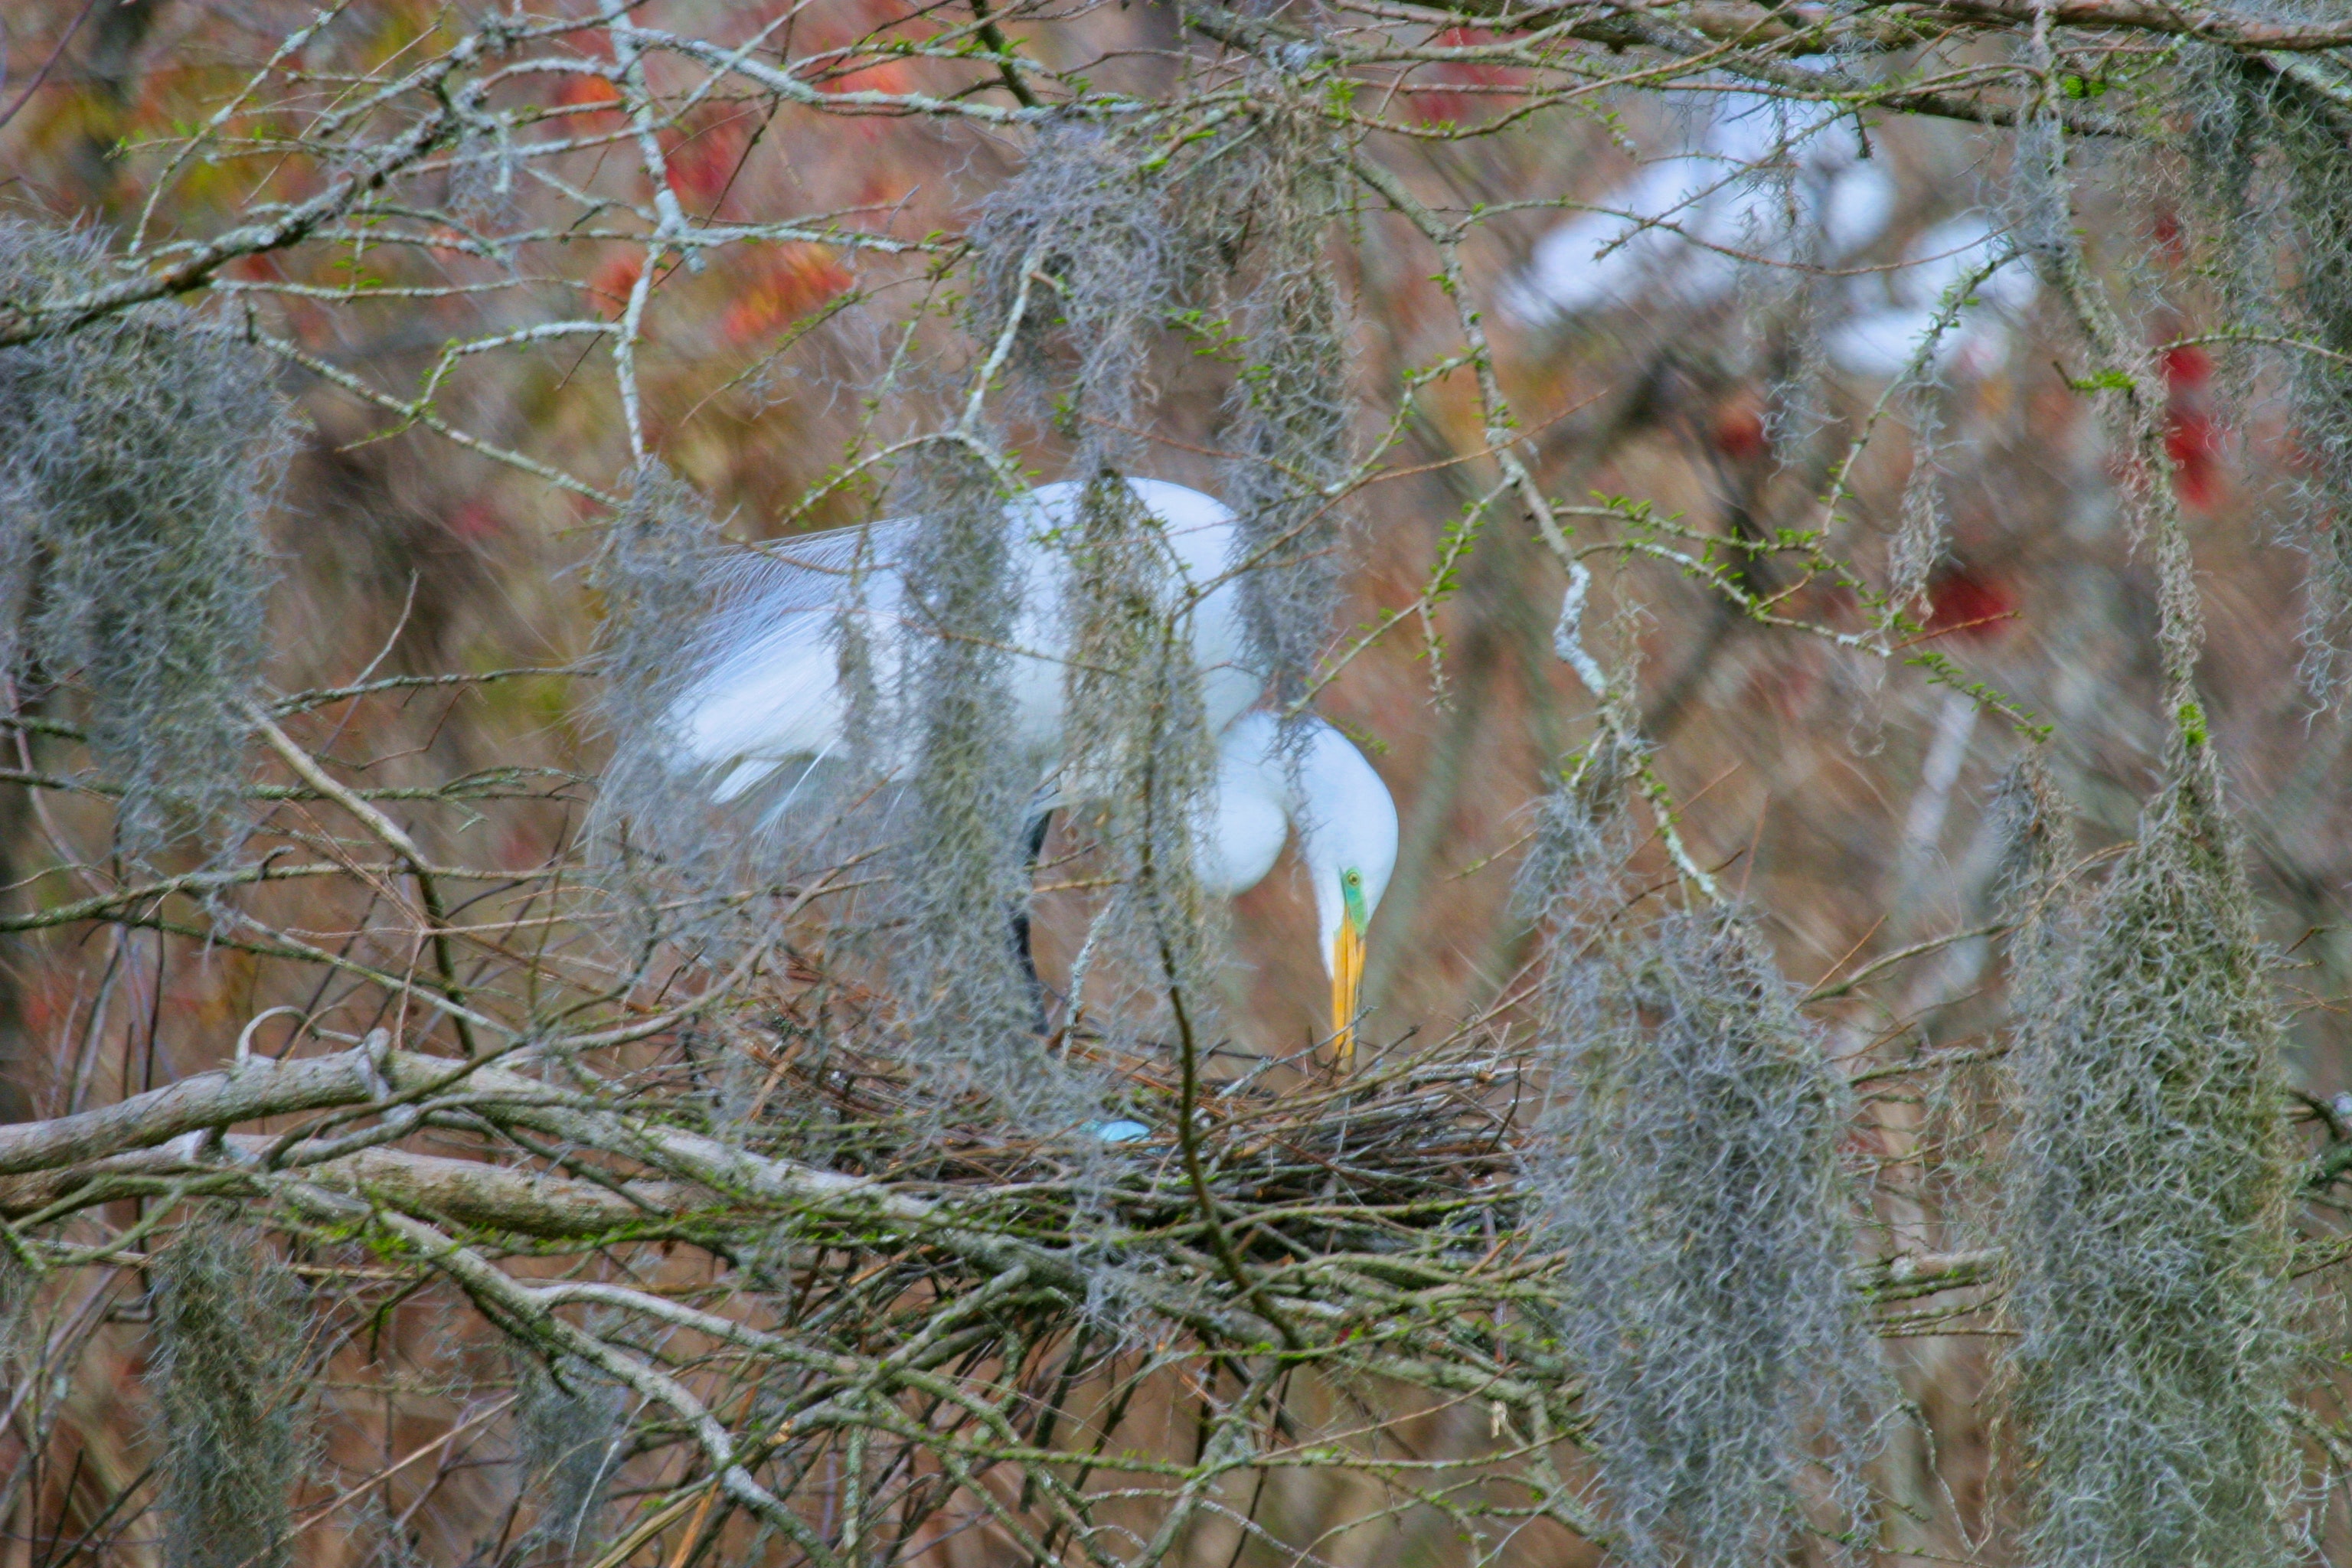
tree, branch, twig, wildlife, plant, bird